The Republic of Nothing

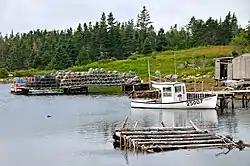
The fictional Whalebone Island was determined to be in roughly the location of Sober Island

Born on 21 March 1951 in New Jersey, Lesley Choyce moved to Lawrencetown Beach, Nova Scotia in 1978. "The Republic of Nothing"s themes of environmentalism and the Vietnam War are inspired by his own experiences growing up in the 1950s and 1960s in the United States, where after graduating from high school in 1969 he became involved in the protests against the war. Choyce marched in demonstrations in New York and Washington, D.C., and participated in a protest at Fort Bragg led by Jane Fonda.